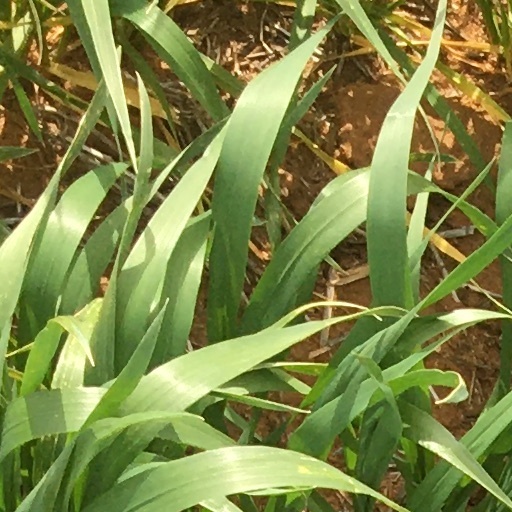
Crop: wheat